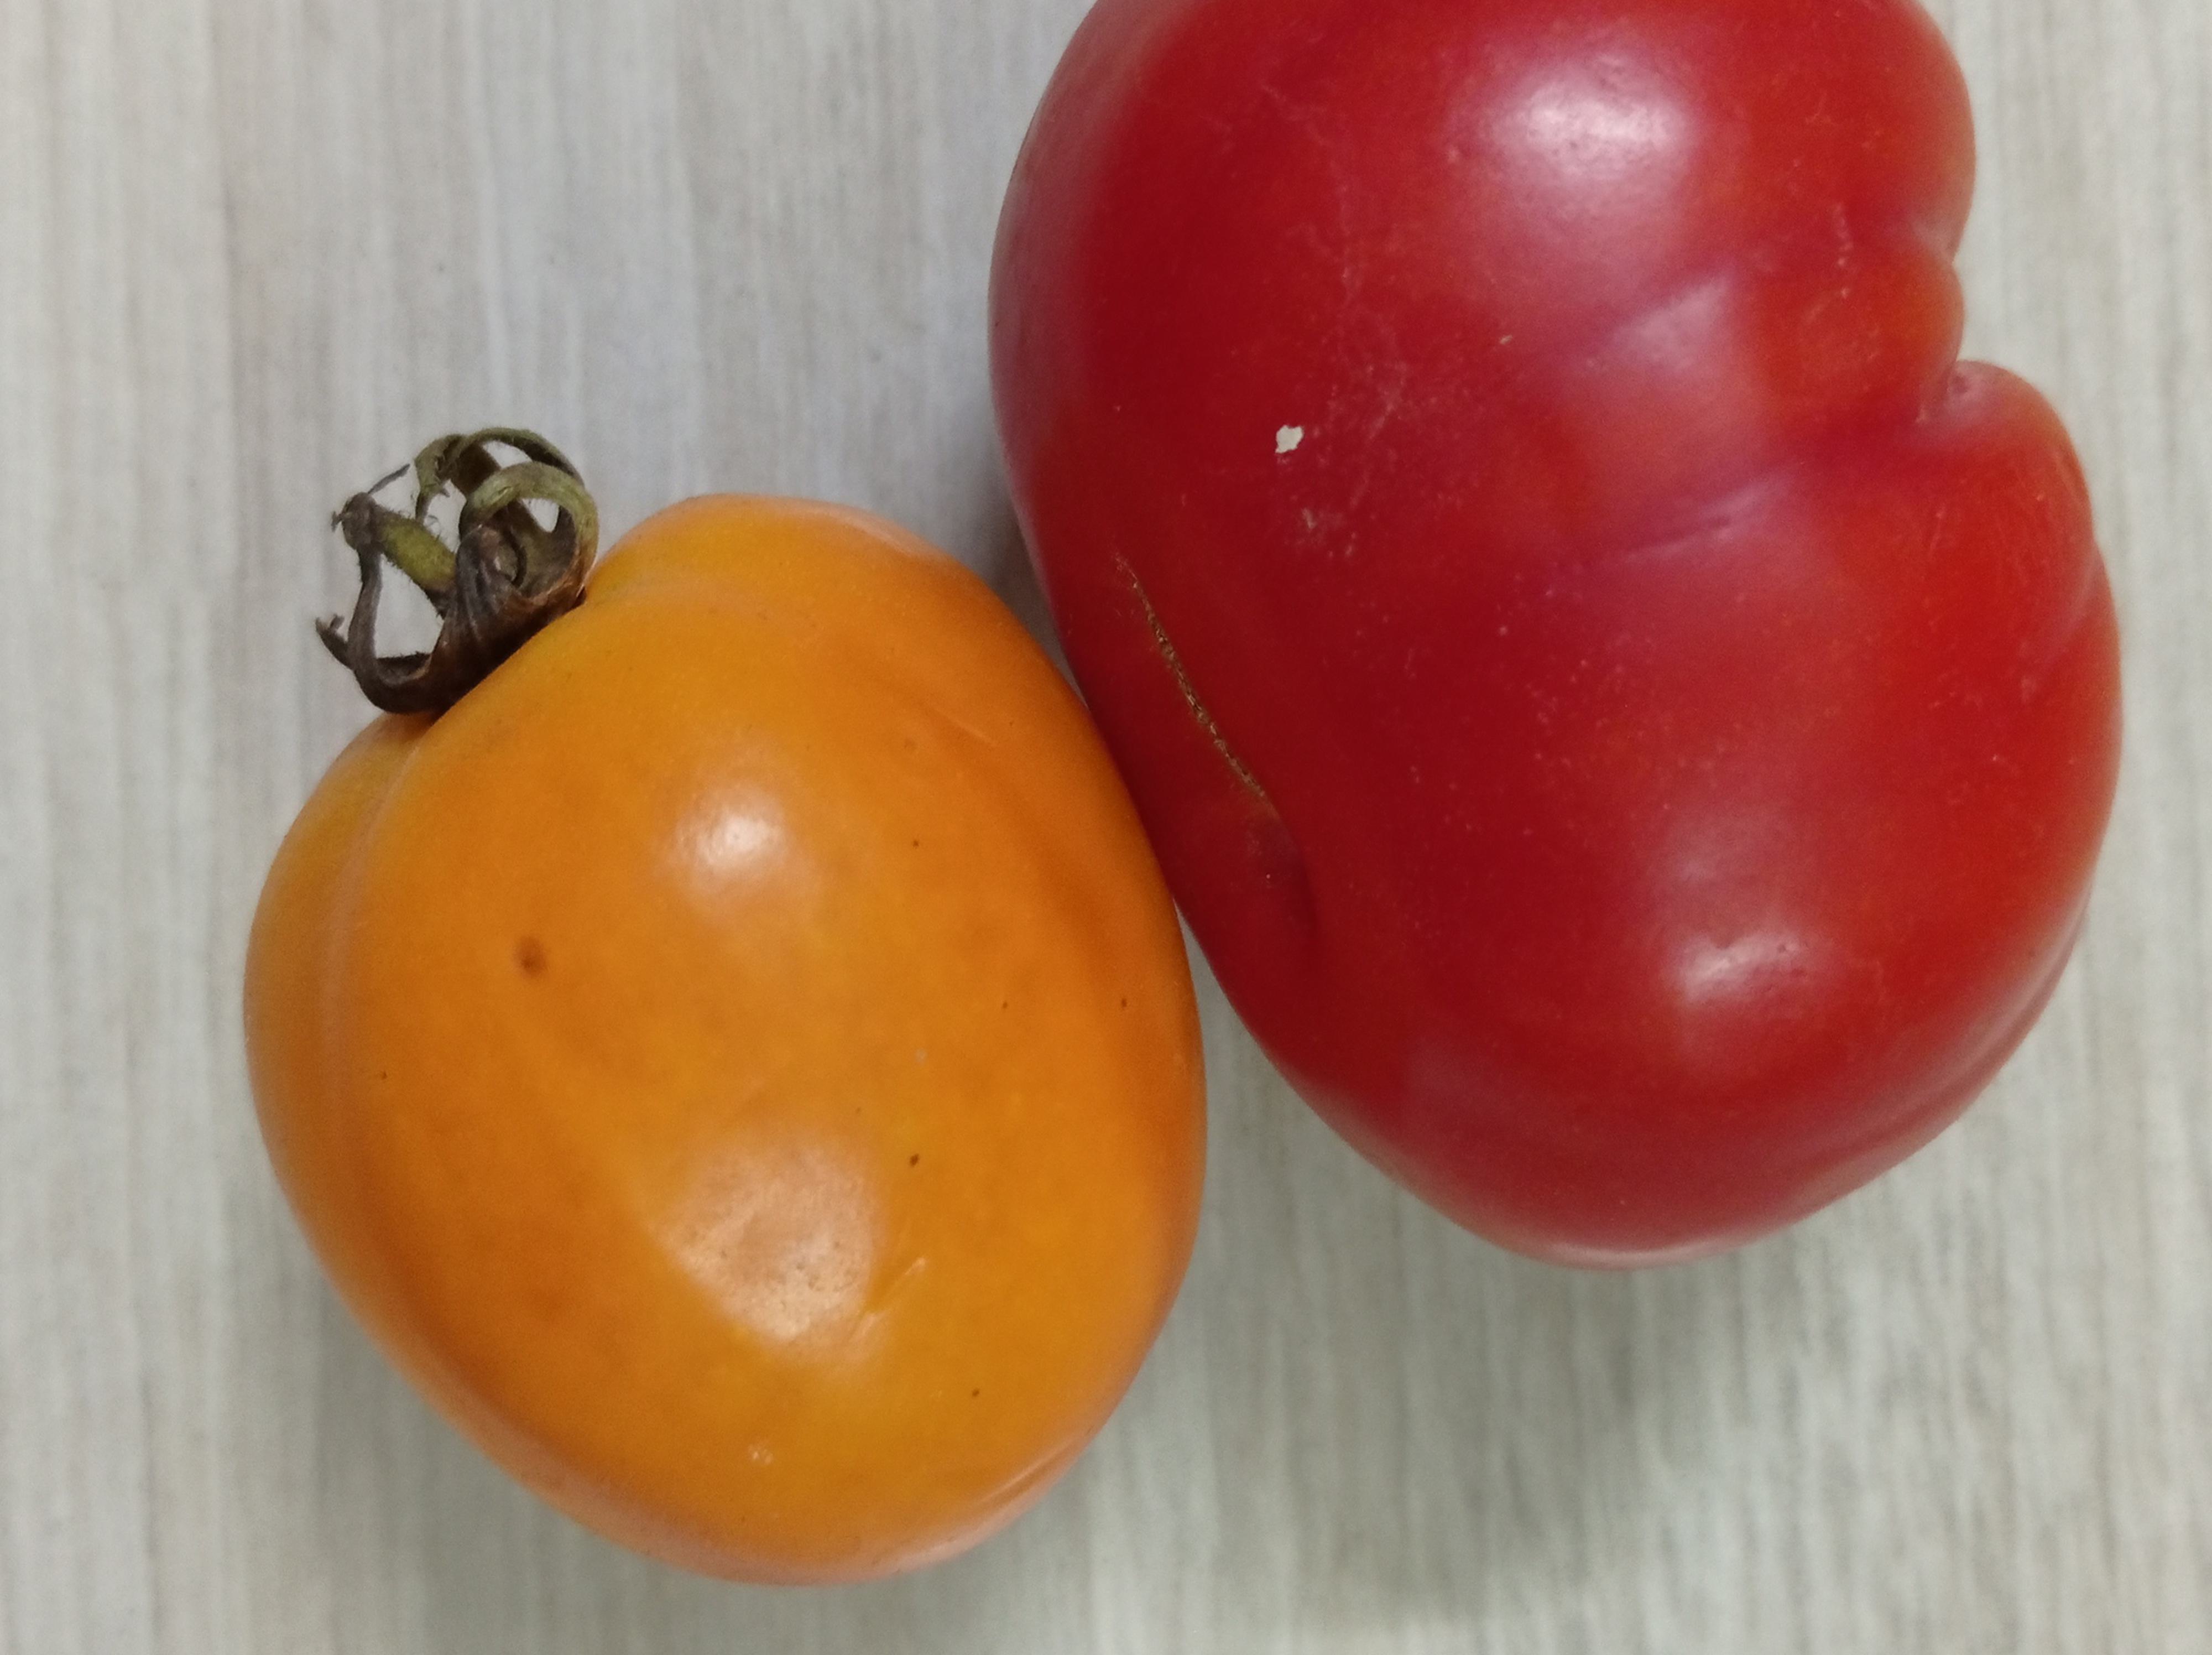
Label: Fresh